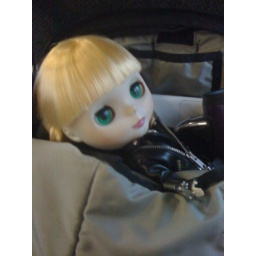
I was on the bus this morning and went to put my coffee cup in my bag! Guess who I found!